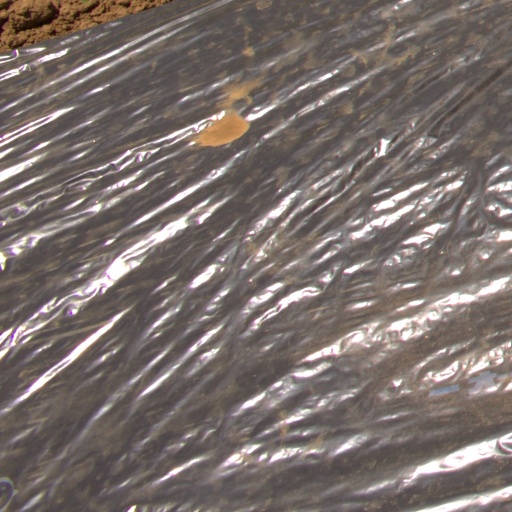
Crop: Jerusalem artichoke